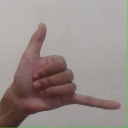
अक्षर: द